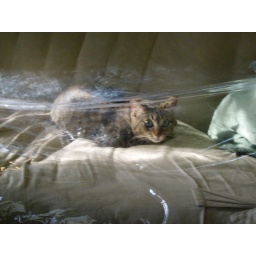
Calvin under plastic sofa cover